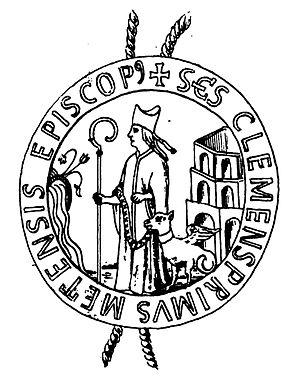
Sceau de l’abbaye de Saint-Clément de Metz en 1300
L’amphithéâtre de Metz, dit « le grand amphithéâtre », est construit vers la fin du Iᵉʳ siècle ou dans la première moitié du IIᵉ siècle
L’abbaye Saint-Clément est une abbaye bénédictine messine active du XIᵉ siècle à 1791. L’abbatiale Saint-Clément et les bâtiments du Pontiffroy qui ont fait office d’hôtel de Région pour le conseil régional de Lorraine sont des constructions du XVIIᵉ siècle. Ils sont investis par un collège jésuite de 1857 à 1870 et de 1919 à 1970 qui a laissé à l'édifice une extension importante comme la chapelle Notre-Dame-du-Perpétuel-Secours, ornée de vitraux de Laurent-Charles Maréchal.
Clément de Metz est réputé être le premier évêque de Metz, qui portait, encore à l’époque, le nom de Divodurum. Il serait arrivé de Rome vers 280, raison pour laquelle l'Église de Metz se considère l'une des plus anciennes parmi les Églises de France.